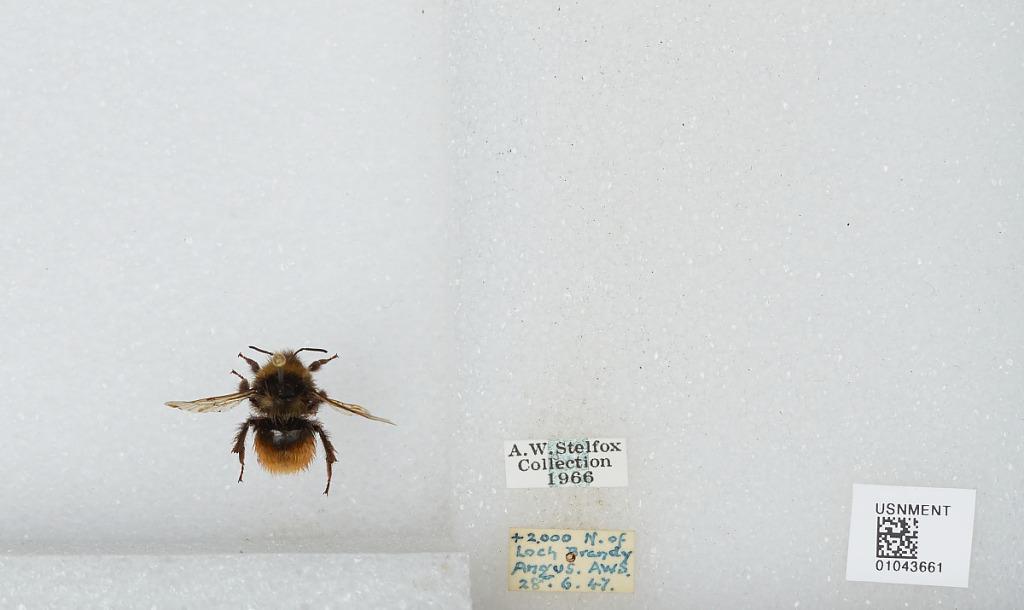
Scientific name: Bombus sp.
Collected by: A. Stelfox
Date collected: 1947-6-28
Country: United Kingdom
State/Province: Scotland
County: Angus
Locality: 2,000+ North of Loch Brandy
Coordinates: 56.8685, -3.08457